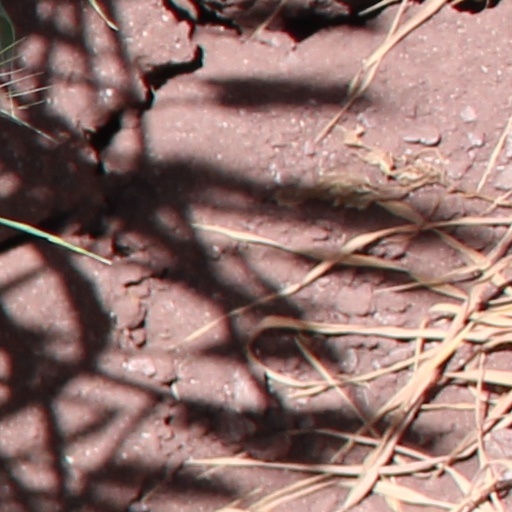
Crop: wheat